Elisabeth Caland

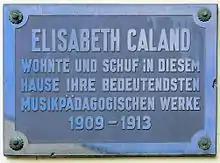

Caland was born in Rotterdam. She received her first education in Rotterdam. Afterwards she studied piano with Marie Jaëll in Paris and 1884–86 with Ludwig Deppe in Berlin, after which she continued her education with Anna and Horace F. Clark-Steiniger (both were also students of Deppe), and 1895–96 with (music theory). She first taught piano in Wiesbaden, since 1898 in Berlin and since 1915 in Gehlsdorf and Rostock. She represented Deppe's conception of piano playing by means of coordinated movement of the whole arm instead of an isolated finger movement that emerged from harpsichord playing. She advocated this way of playing, which was in confrontation with the usual way of playing at the time. She was the first to establish the conscious lowering of the shoulder blade as an art movement to develop the back muscles as a source of strength when playing the piano, which she taught practically. She also introduced the shaking movement from the shoulder into the methodology as a systematic basis for the execution of tremolo figures and trills. She wrote several books on piano technique, in which she described the "Deppe's method", as well as articles in the journal "Musikpädagogische Blätter".